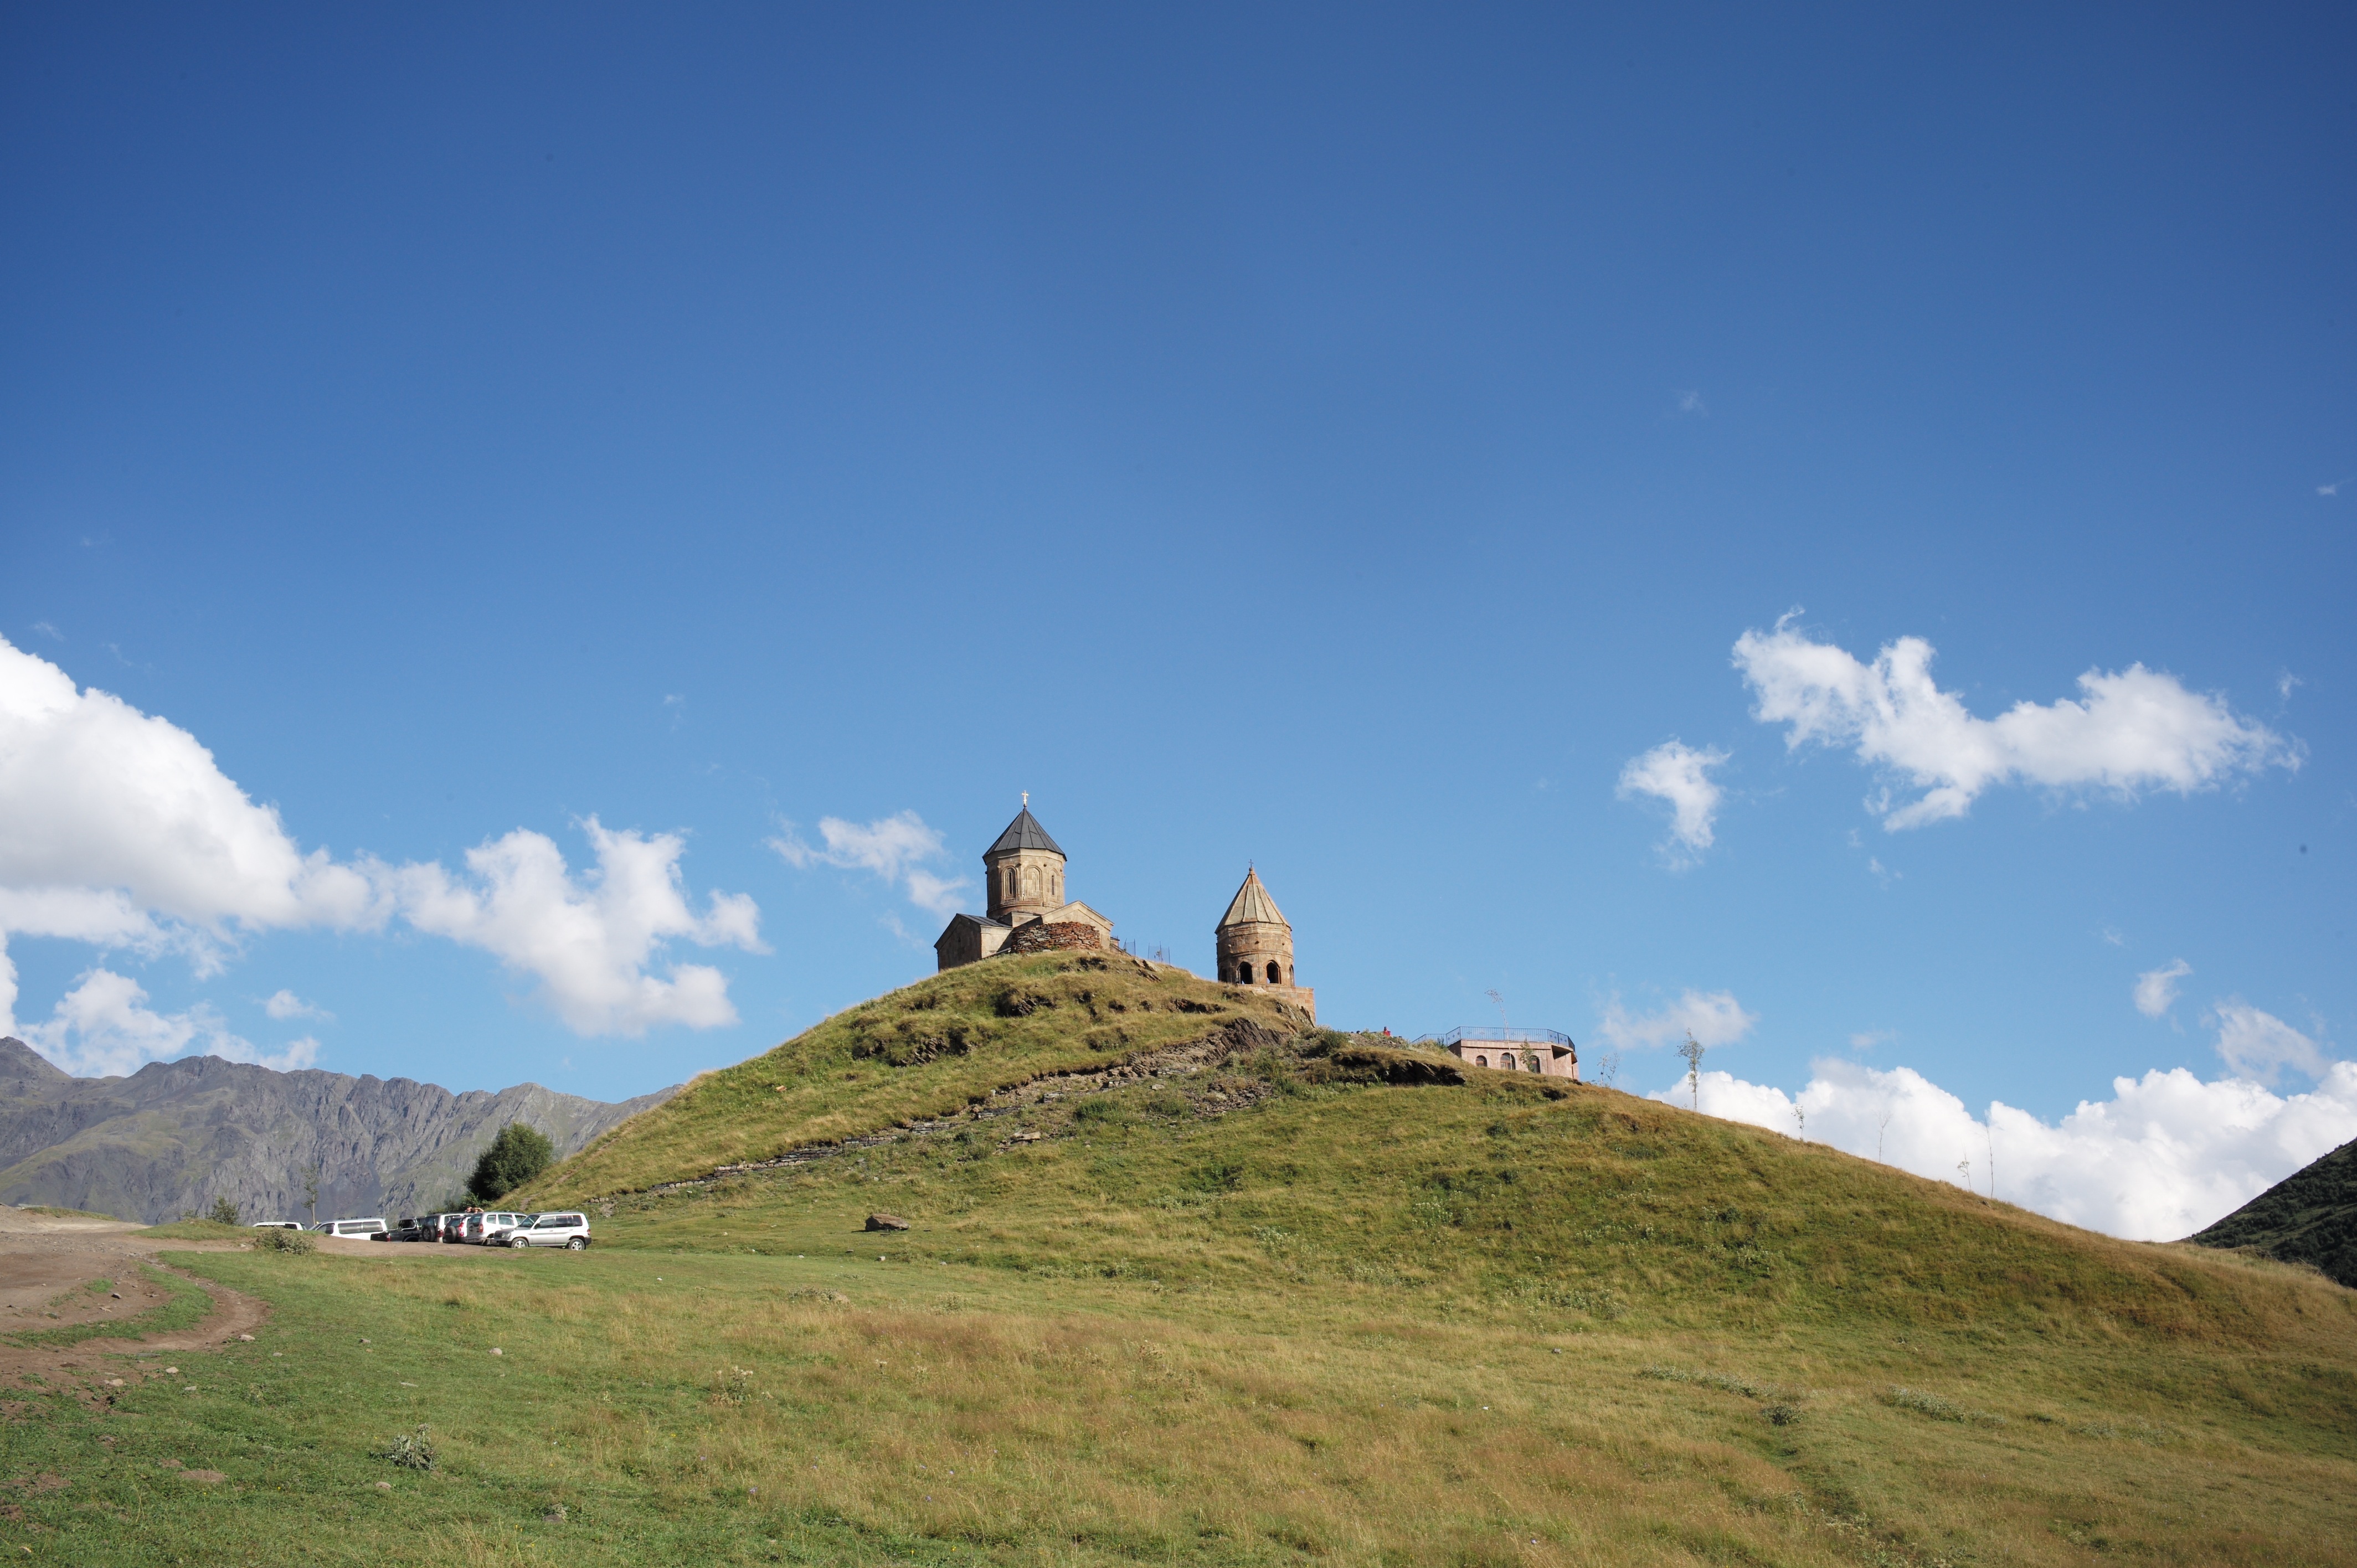
landscape, mountain, cloud, sky, field, meadow, hill, mountain range, green, church, highland, ridge, summit, alps, badlands, plateau, fell, rural area, landform, geographical feature, mountainous landforms, cardinals slash, gergeti trinity church